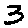
Label: 3